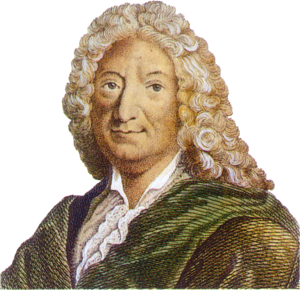
Alain-René Lesage
Alain-René Lesage
Alain-René Lesage, også stavet Le Sage var en fransk forfatter og dramatiker født i Sarzeau på Rhuys-halvøen mellem Morbihan og havet i Bretagne.